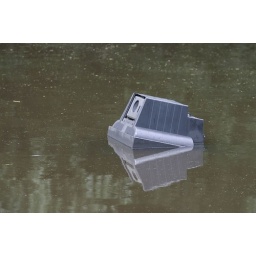
TV in the water